Philipp Scheidemann

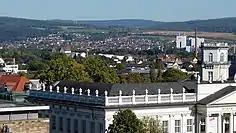
View of modern-day Kassel

As parliamentary group chairman and leading figure of his party in the inter-party committee, Scheidemann played a significant role in ousting the government of Reich Chancellor Georg von Hertling in September 1918. Scheidemann and Ebert, however, had differing opinions about how to proceed. When politicians from the Progressive People's Party brought Prince Maximilian von Baden into the discussion as Reich chancellor, Scheidemann said that the Social Democrats could not be expected to put a prince at the head of the government. On 3 October 1918, "at the moment when the circumstances were the worst possible", Scheidemann opposed Social Democratic participation in the government. Friedrich Ebert finally persuaded the majority of the parliamentary group to agree to the MSPD's entry into von Baden's cabinet. It was the first time members of the SPD had served in the imperial government, although since 1912 the party had had the most seats in the Reichstag of any party.